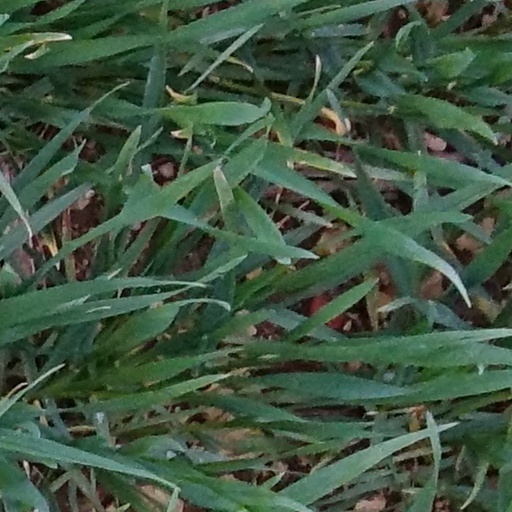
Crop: wheat